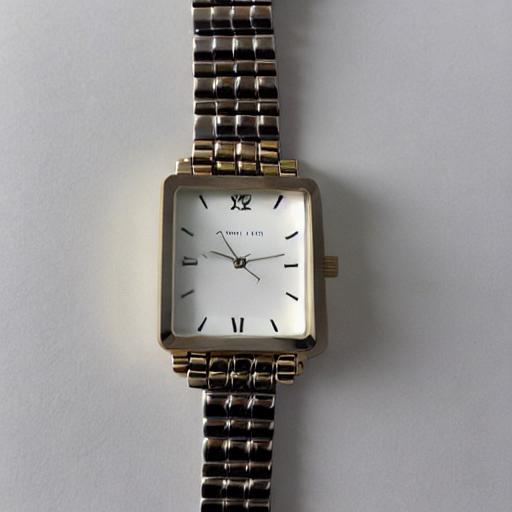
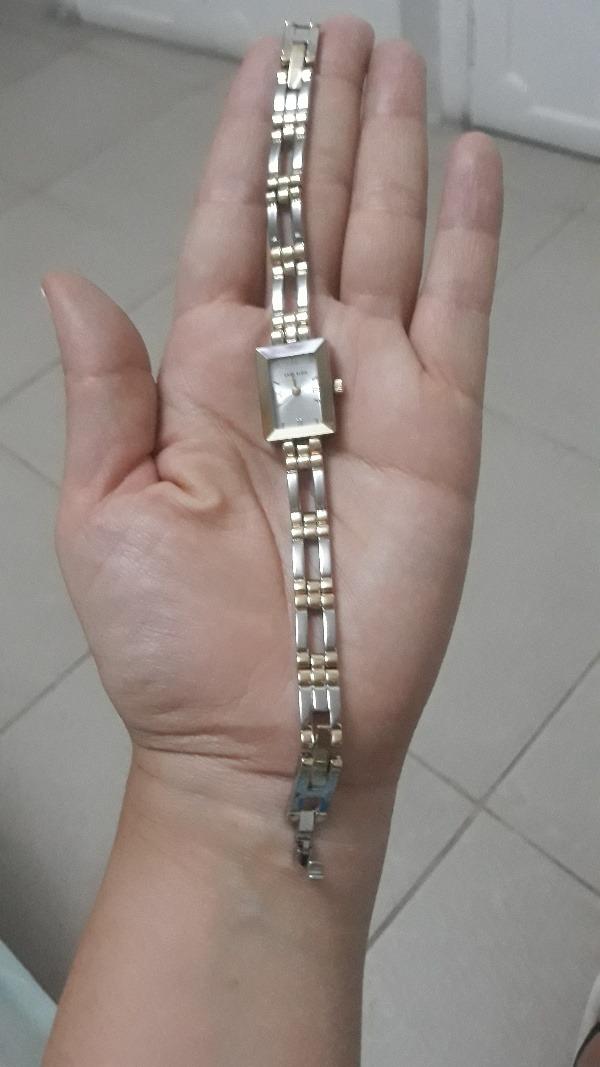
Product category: accessories_watch
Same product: no